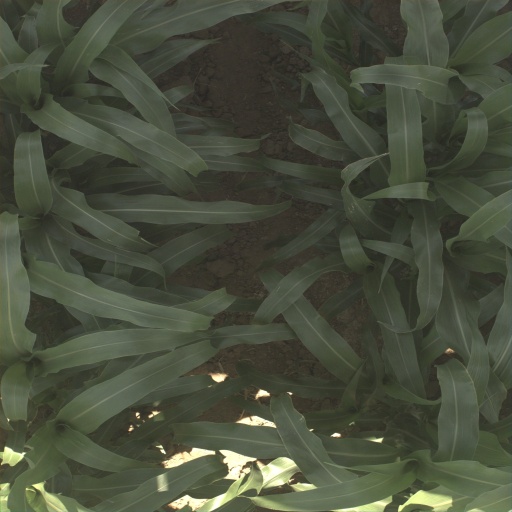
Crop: sorghum